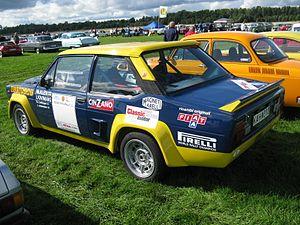
Le Rallye Safari 1977, disputé du 7 au 11 avril 1977, est la quarante-cinquième manche du championnat du monde des rallyes courue depuis 1973, et la quatrième manche du championnat du monde des rallyes 1977. C'est également la cinquième des vingt épreuves de la Coupe FIA 1977 des pilotes de rallye, nouvellement créée.
Le Tour de Corse 1977, disputé du 5 au 6 novembre 1977, est la cinquante-et-unième manche du championnat du monde des rallyes courue depuis 1973, et la dixième manche du championnat du monde des rallyes 1977. C'est également la dix-huitième des vingt épreuves de la Coupe FIA 1977 des pilotes de rallye, nouvellement créée. L'épreuve fait aussi partie du championnat de France des rallyes.